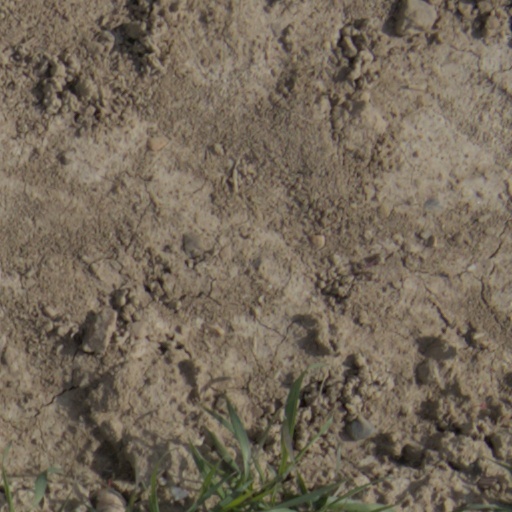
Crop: wheat